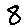
Label: 8